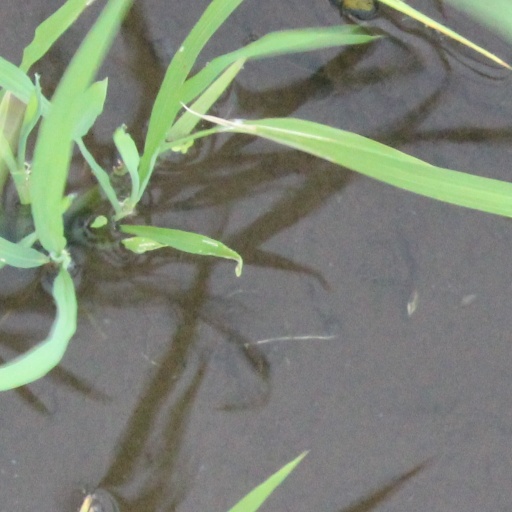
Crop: rice